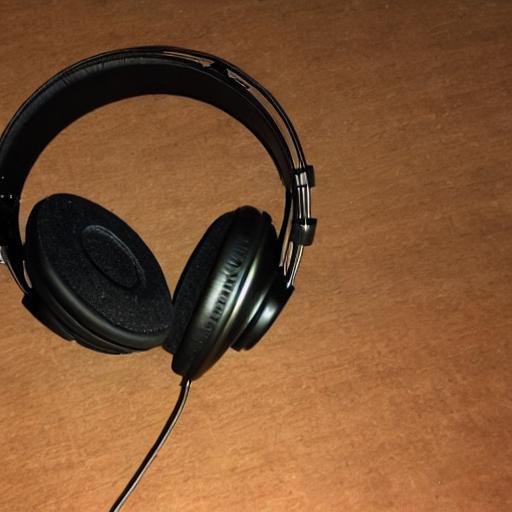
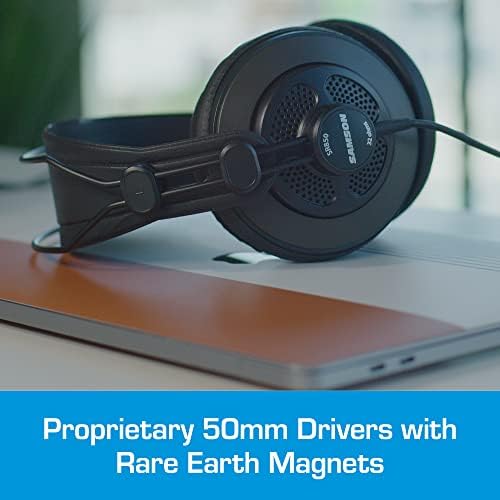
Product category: headphones
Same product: no